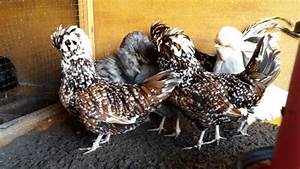
Label: gallina